Koo Sze-yiu

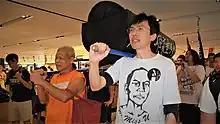
Koo (left) and Avery Ng with the famous mock coffin in 2013

In 1998, Koo, along with Tsang Kin-shing, Leung Kwok-hung, and Lau Shan-ching, was fined HK$3,000 for disorder in public spaces over burning mock coffins during the visit by Jiang Zemin, paramount leader of China.